U.S. Route 202 in Pennsylvania

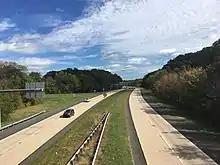
US 202 freeway northbound at Main Street in Doylestown

The parkway ends and US 202 transitions into a four-lane freeway, coming to a cloverleaf interchange with the PA 611 freeway. The US 202 freeway bypasses the borough of Doylestown to the south and runs through wooded areas, reaching a diamond interchange with South Main Street that serves the borough. Here, the roadway passes through a small section of the borough of Doylestown before heading back into Doylestown Township and running through woodland with nearby residential development. The freeway section of US 202 ends at an at-grade intersection with East State Street.